One 2 Ka 4

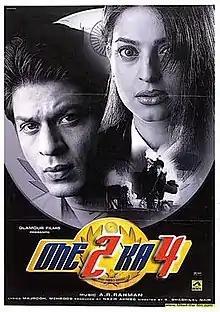
Poster

One 2 Ka 4 (: One and Two Makes Four) is a 2001 Indian Hindi-language action thriller film directed by Shashilal K. Nair. The film stars Shah Rukh Khan, Juhi Chawla, and Jackie Shroff. The score and soundtrack were composed by A. R. Rahman. The rights of this film is now owned by Shah Rukh Khan's Red Chillies Entertainment.